March 1989 geomagnetic storm

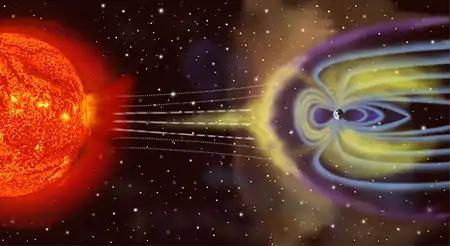
Artist's depiction of solar wind striking Earth's magnetosphere (size and distance not to scale)

The March 1989 geomagnetic storm occurred as part of severe to extreme solar storms during early to mid March 1989, the most notable being a geomagnetic storm that struck Earth on March 13. This geomagnetic storm caused a nine-hour outage of Hydro-Québec's electricity transmission system. The onset time was exceptionally rapid. Other historically significant solar storms occurred later in 1989, during a very active period of solar cycle 22.